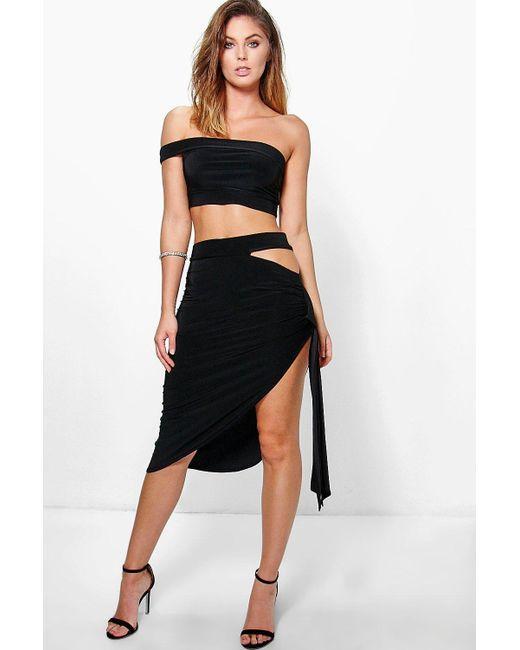
schulterfreie schwarze Bluse mit schwarzem kurzem Rock